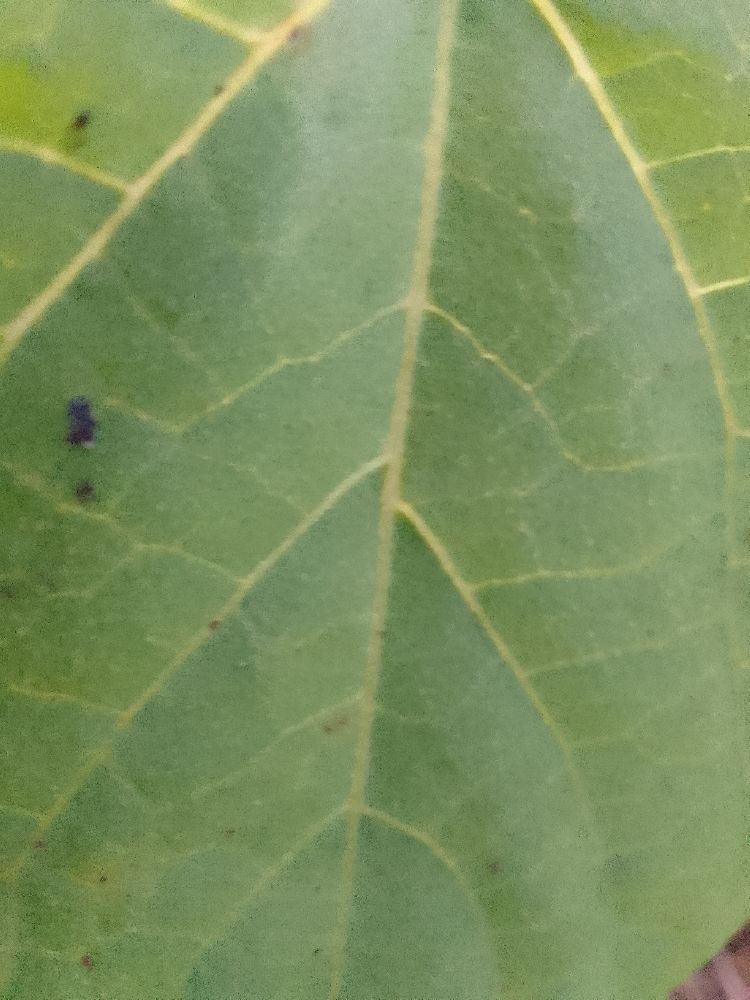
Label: healthy